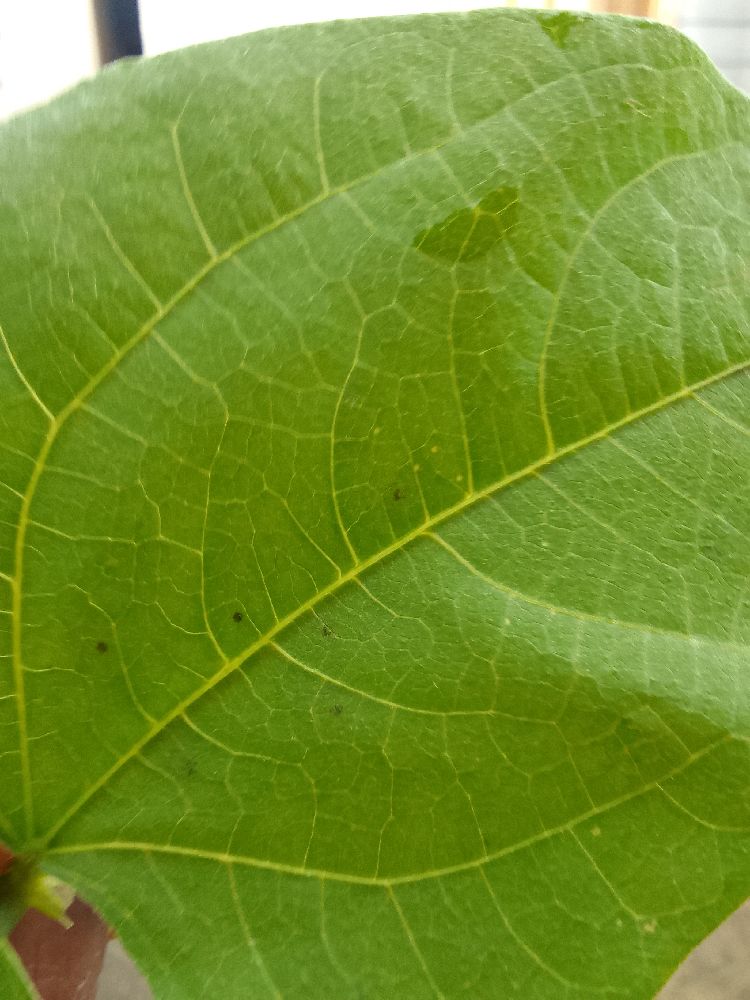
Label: healthy